Catholic peace traditions

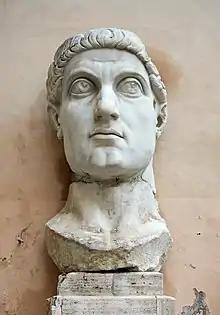
Bust of Constantine. (Rome, Capitoline Museum)

With the triumph of Constantine as sole Roman emperor in 313, the church of the martyrs now found itself an accepted and favored religion, soon to become the official religion of the state. Constantine had an emblem inscribed on the shields of his soldiers that has been various described as representing the "Unconquerable Sun" or as a Chi-Rho. Eileen Egan quotes Burkhardt's observation that this was "an emblem which every man could interpret as he pleased, but which the Christians would refer to themselves."